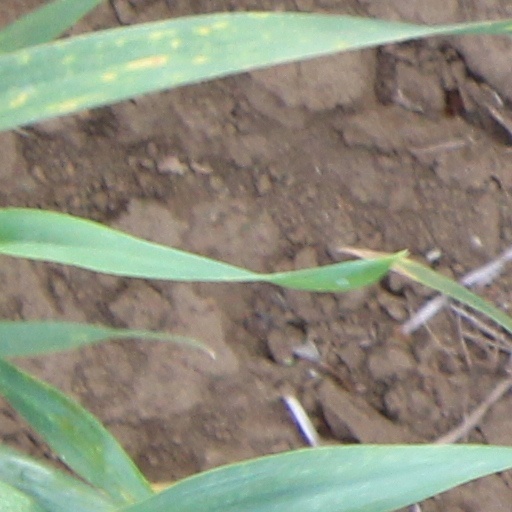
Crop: wheat